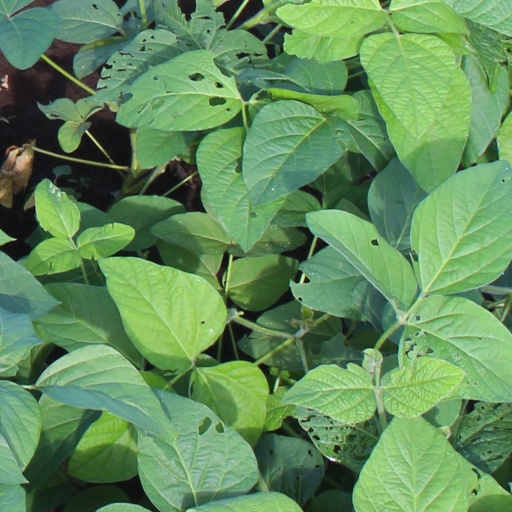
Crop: soybean